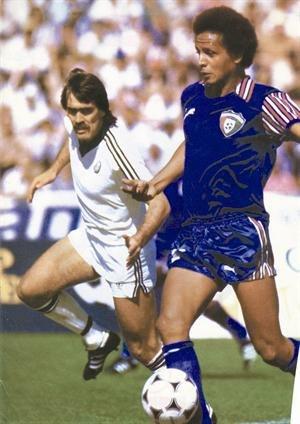
Fathi Kamel Marzouq est un ancien joueur international de football koweïtien.